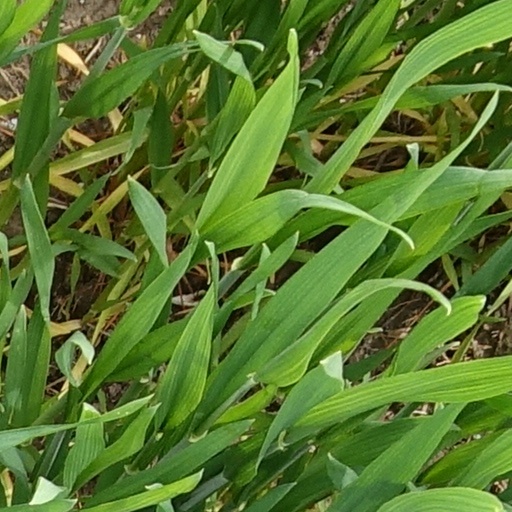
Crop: wheat